Xiao Guodong

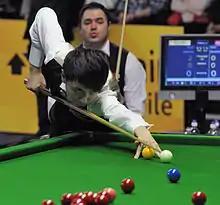
2013 German Masters

Xiao qualified for the Australian Goldfields Open and the German Masters during the 2012–13 season, losing in the first round in both to Barry Hawkins and Kurt Maflin respectively. He took advantage of the new Asian Players Tour Championship events by taking part in all three of them. He had his best result in the second event by defeating the likes of Marco Fu and Barry Hawkins to reach the semi-finals, where he lost 2–4 to Stephen Lee. His performances helped him to eighth on the Asian PTC Order of Merit, high enough to qualify for the Finals. There, Xiao reached the quarter-finals for the second successive year with wins over Graeme Dott and Alfie Burden, before losing 1–4 to Neil Robertson. Xiao's season came to an end when he lost 4–10 to Jimmy White in the third round of World Championship Qualifying, but he finished the year ranked world number 37, at the time his highest position.